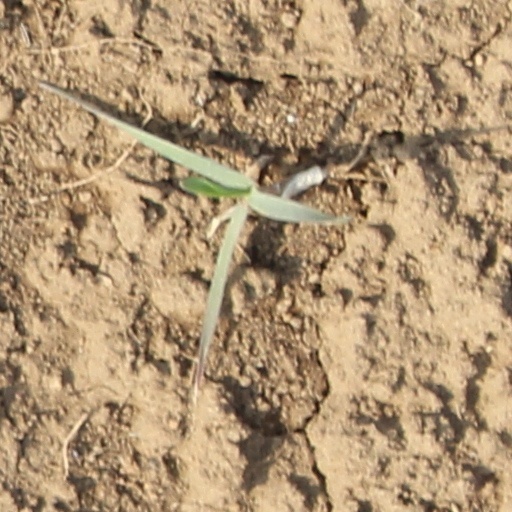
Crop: wheat